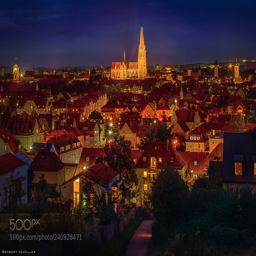
german city shines into the dark night .